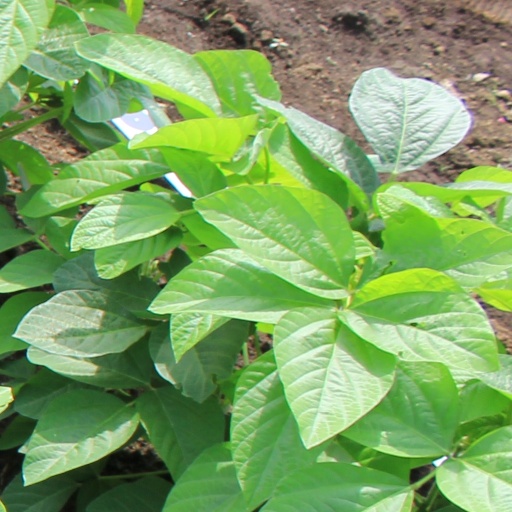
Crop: soybean